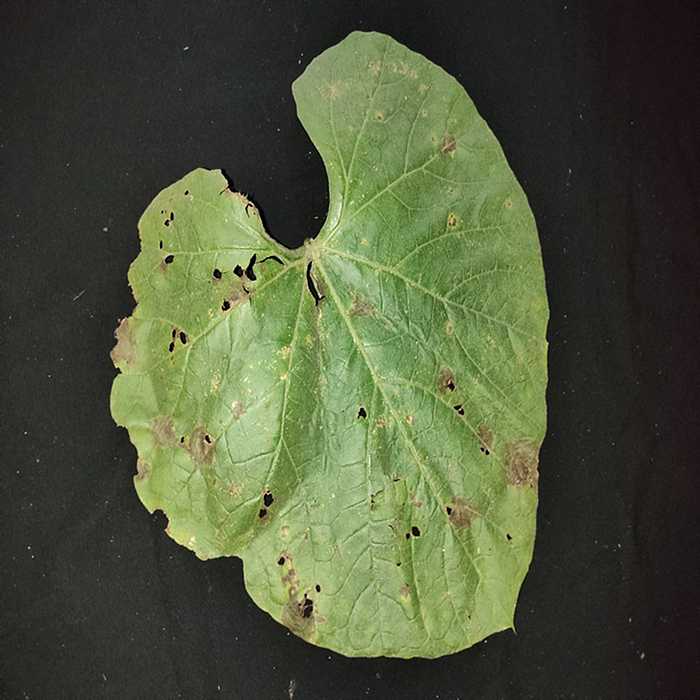
Plant: Bottle gourd
Label: Anthracnose